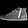
Label: Sneaker